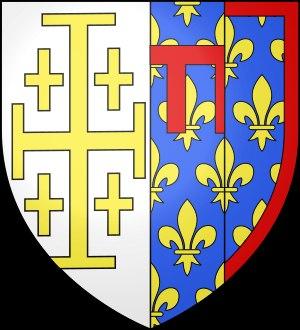
Cette liste regroupe les comtes et les ducs du Maine, province de l'ouest de la France dont la capitale était Le Mans.